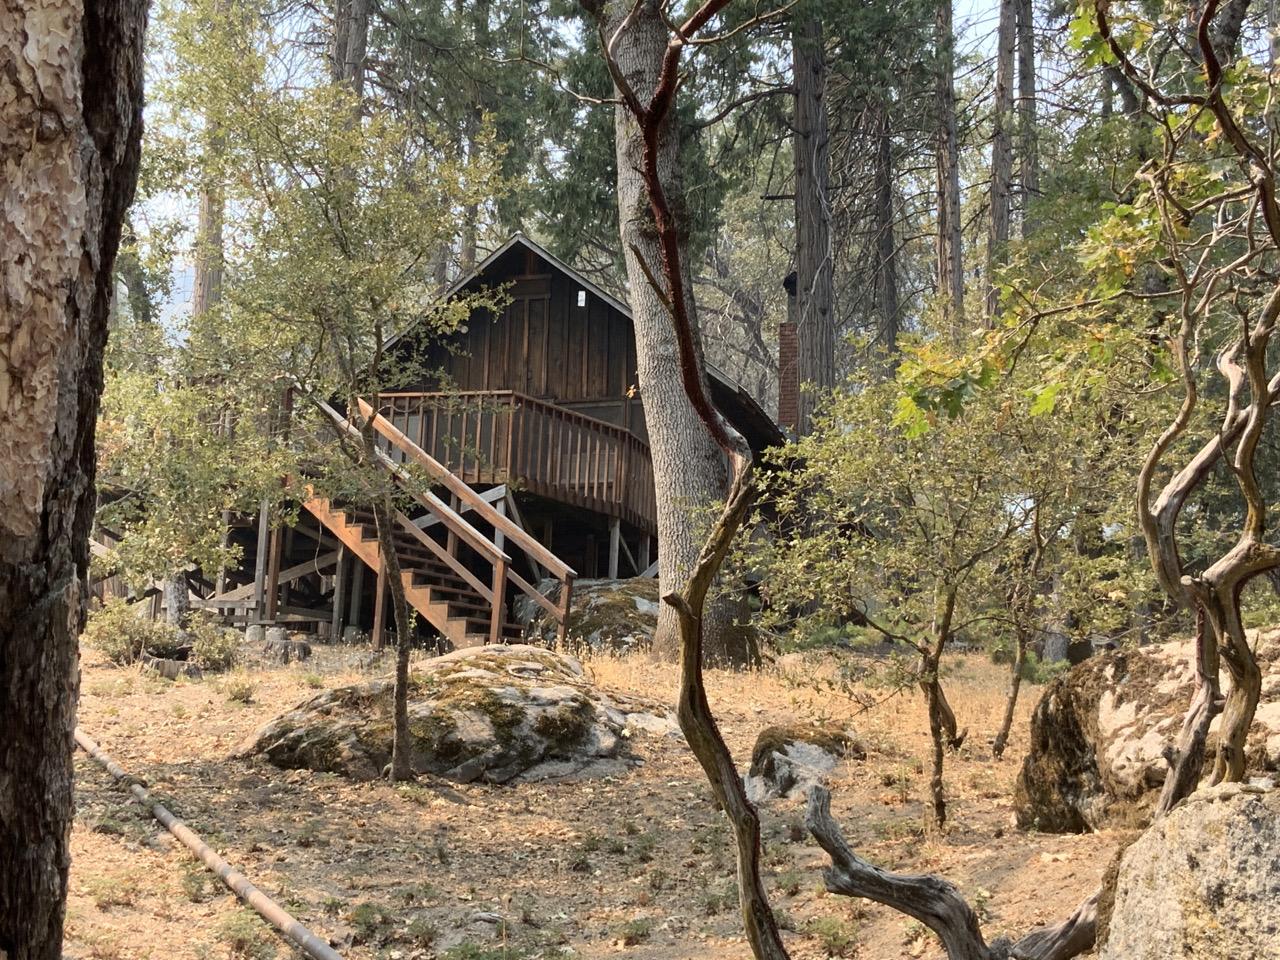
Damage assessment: no_damage